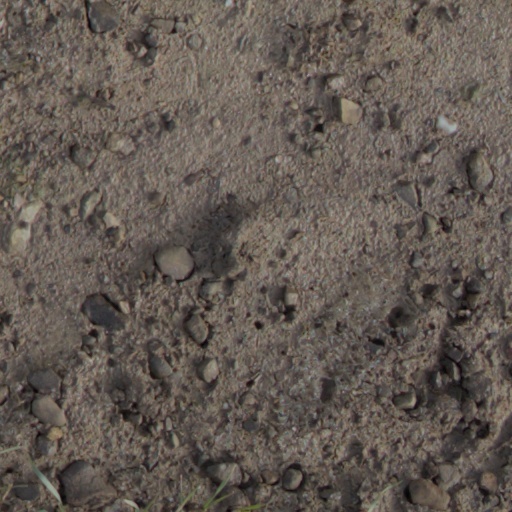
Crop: wheat